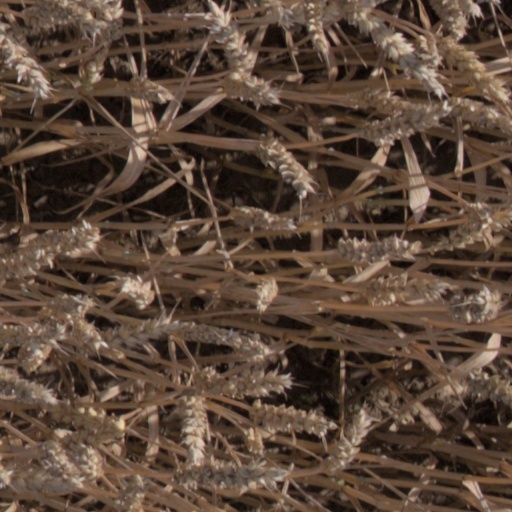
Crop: wheat